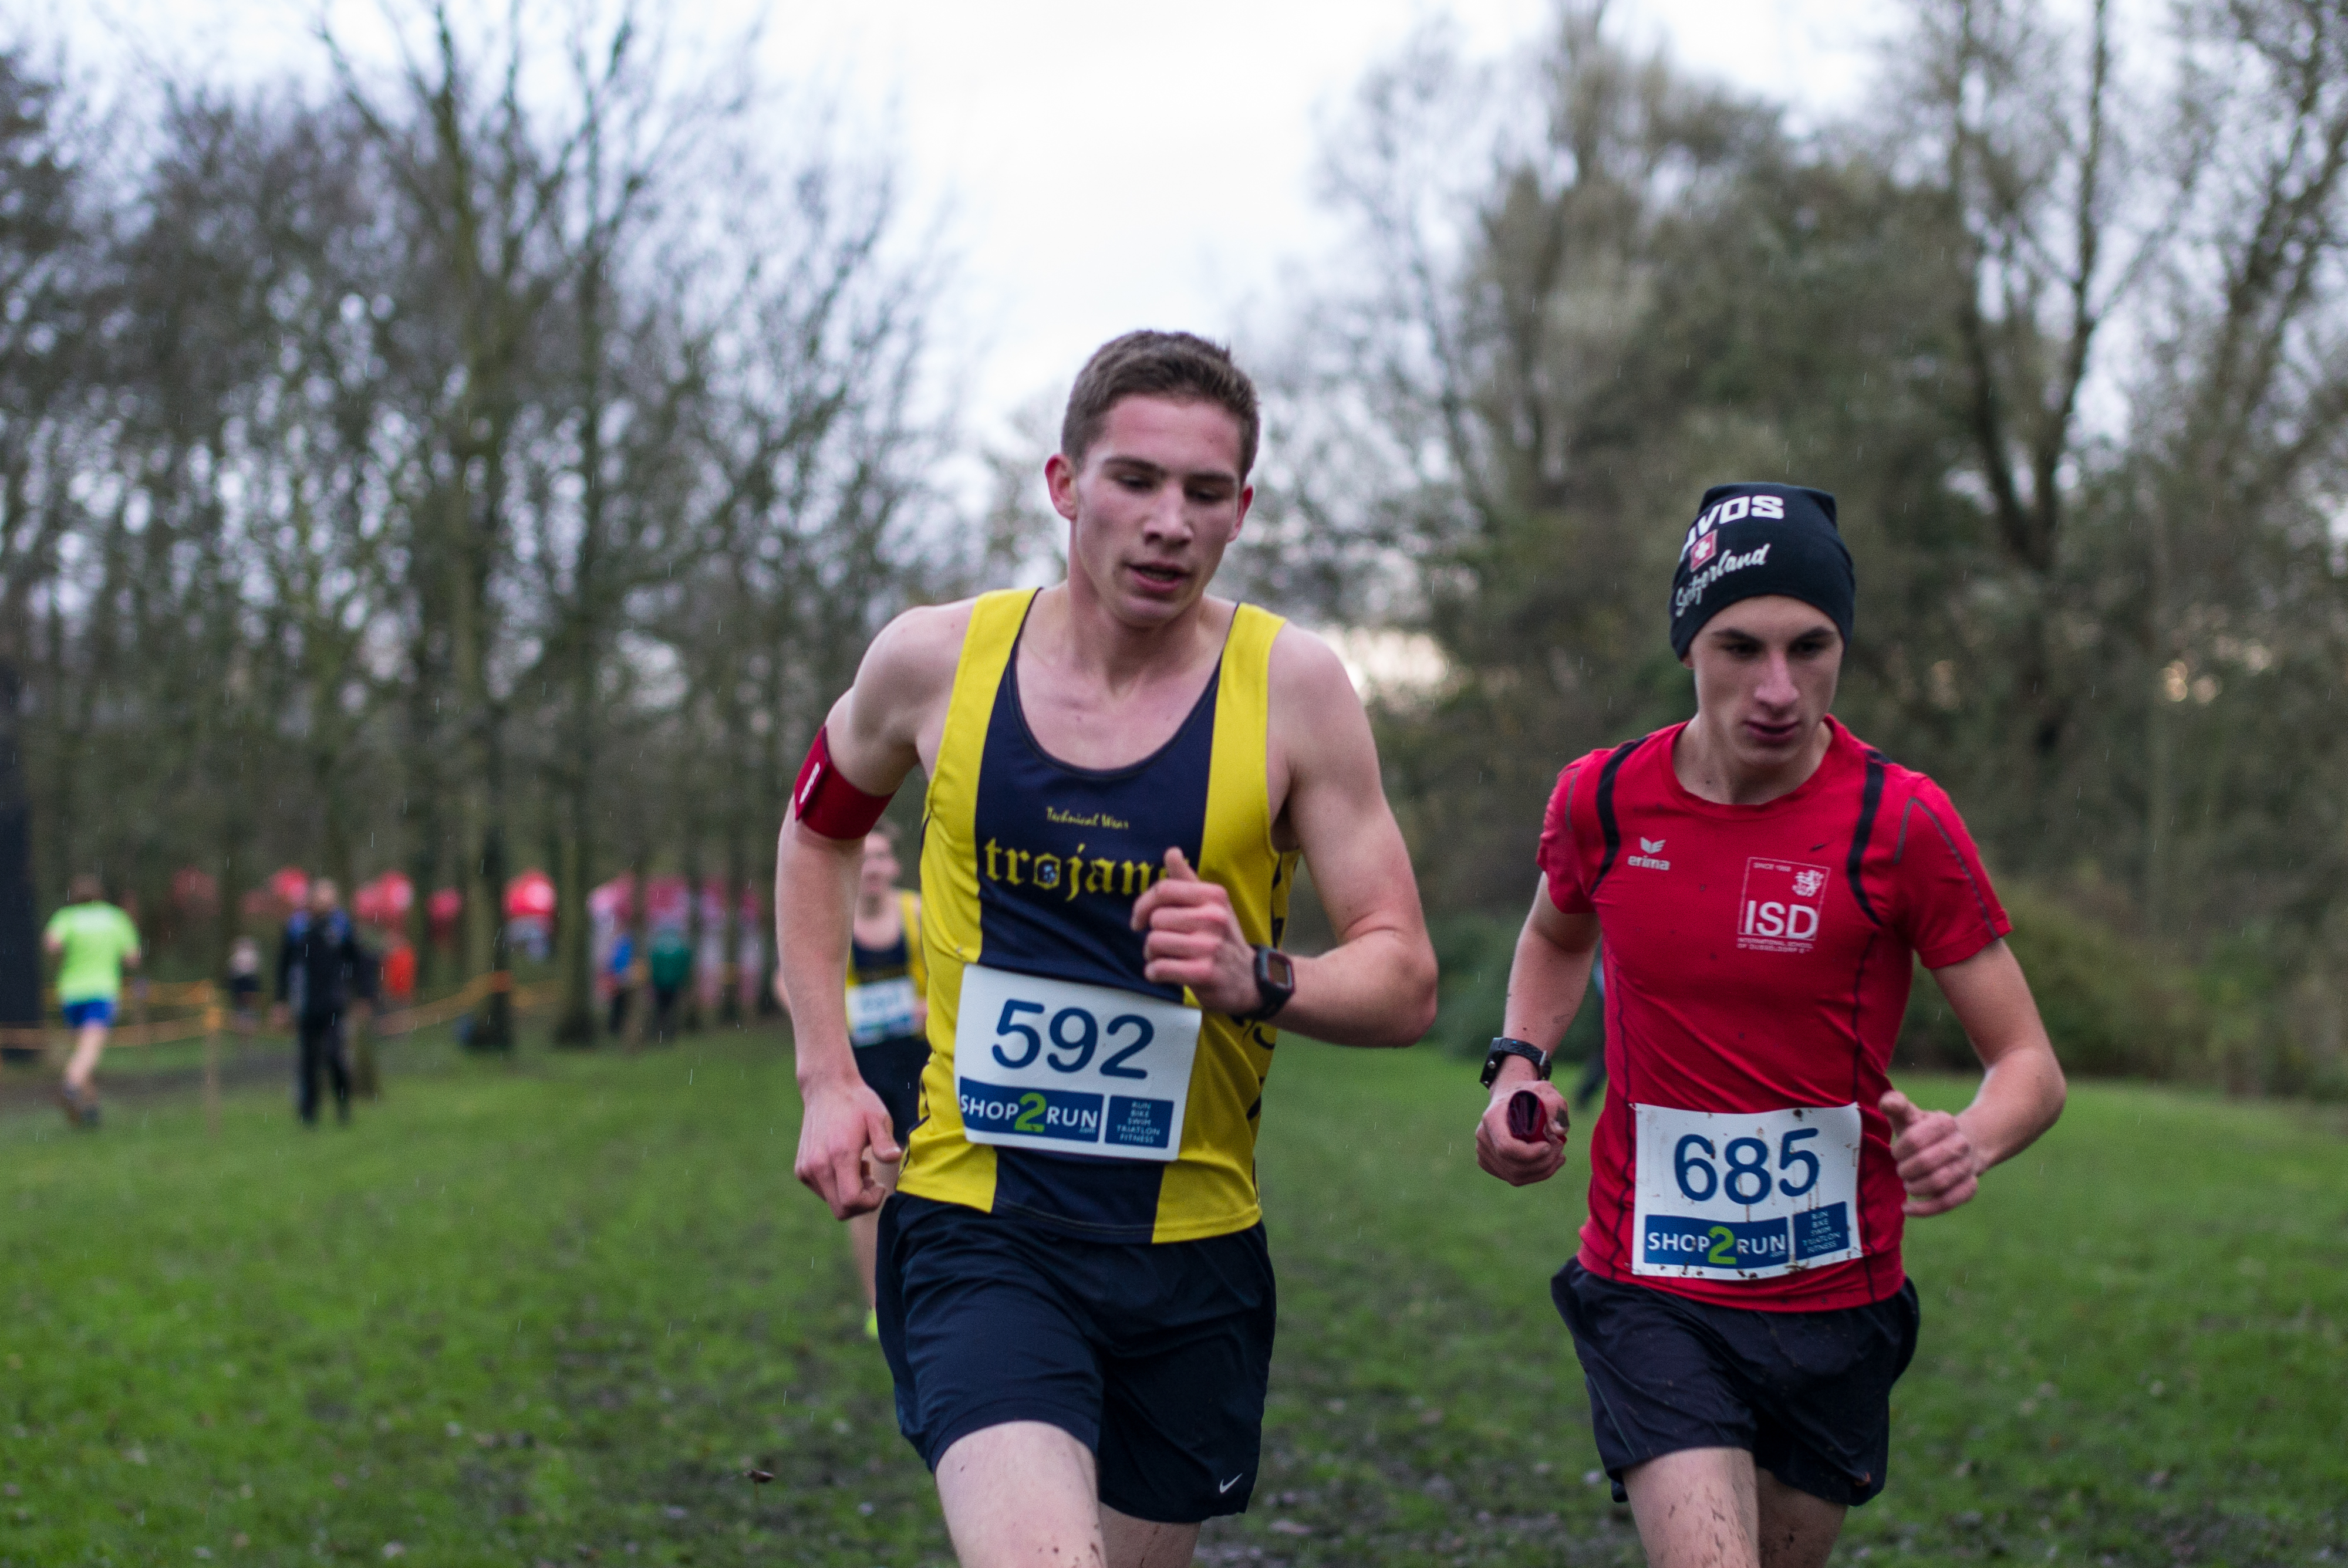
person, running, recreation, race, marathon, sports, endurance, athletics, physical exercise, outdoor recreation, human action, endurance sports, ultramarathon, duathlon, long distance running, cross country running, half marathon